Ingálvur av Reyni

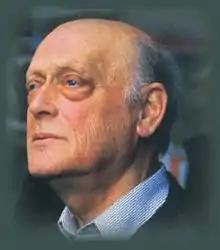
Ingálvur av Reyni, 1920-2005. stamp of 2002.

Ingálvur av Reyni (18 December 1920 – 26 November 2005) was the most celebrated painter of the Faroe Islands during the last years.